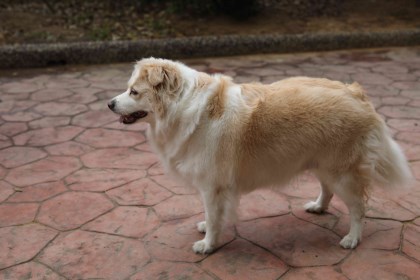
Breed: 2594-n000109-Border_collie